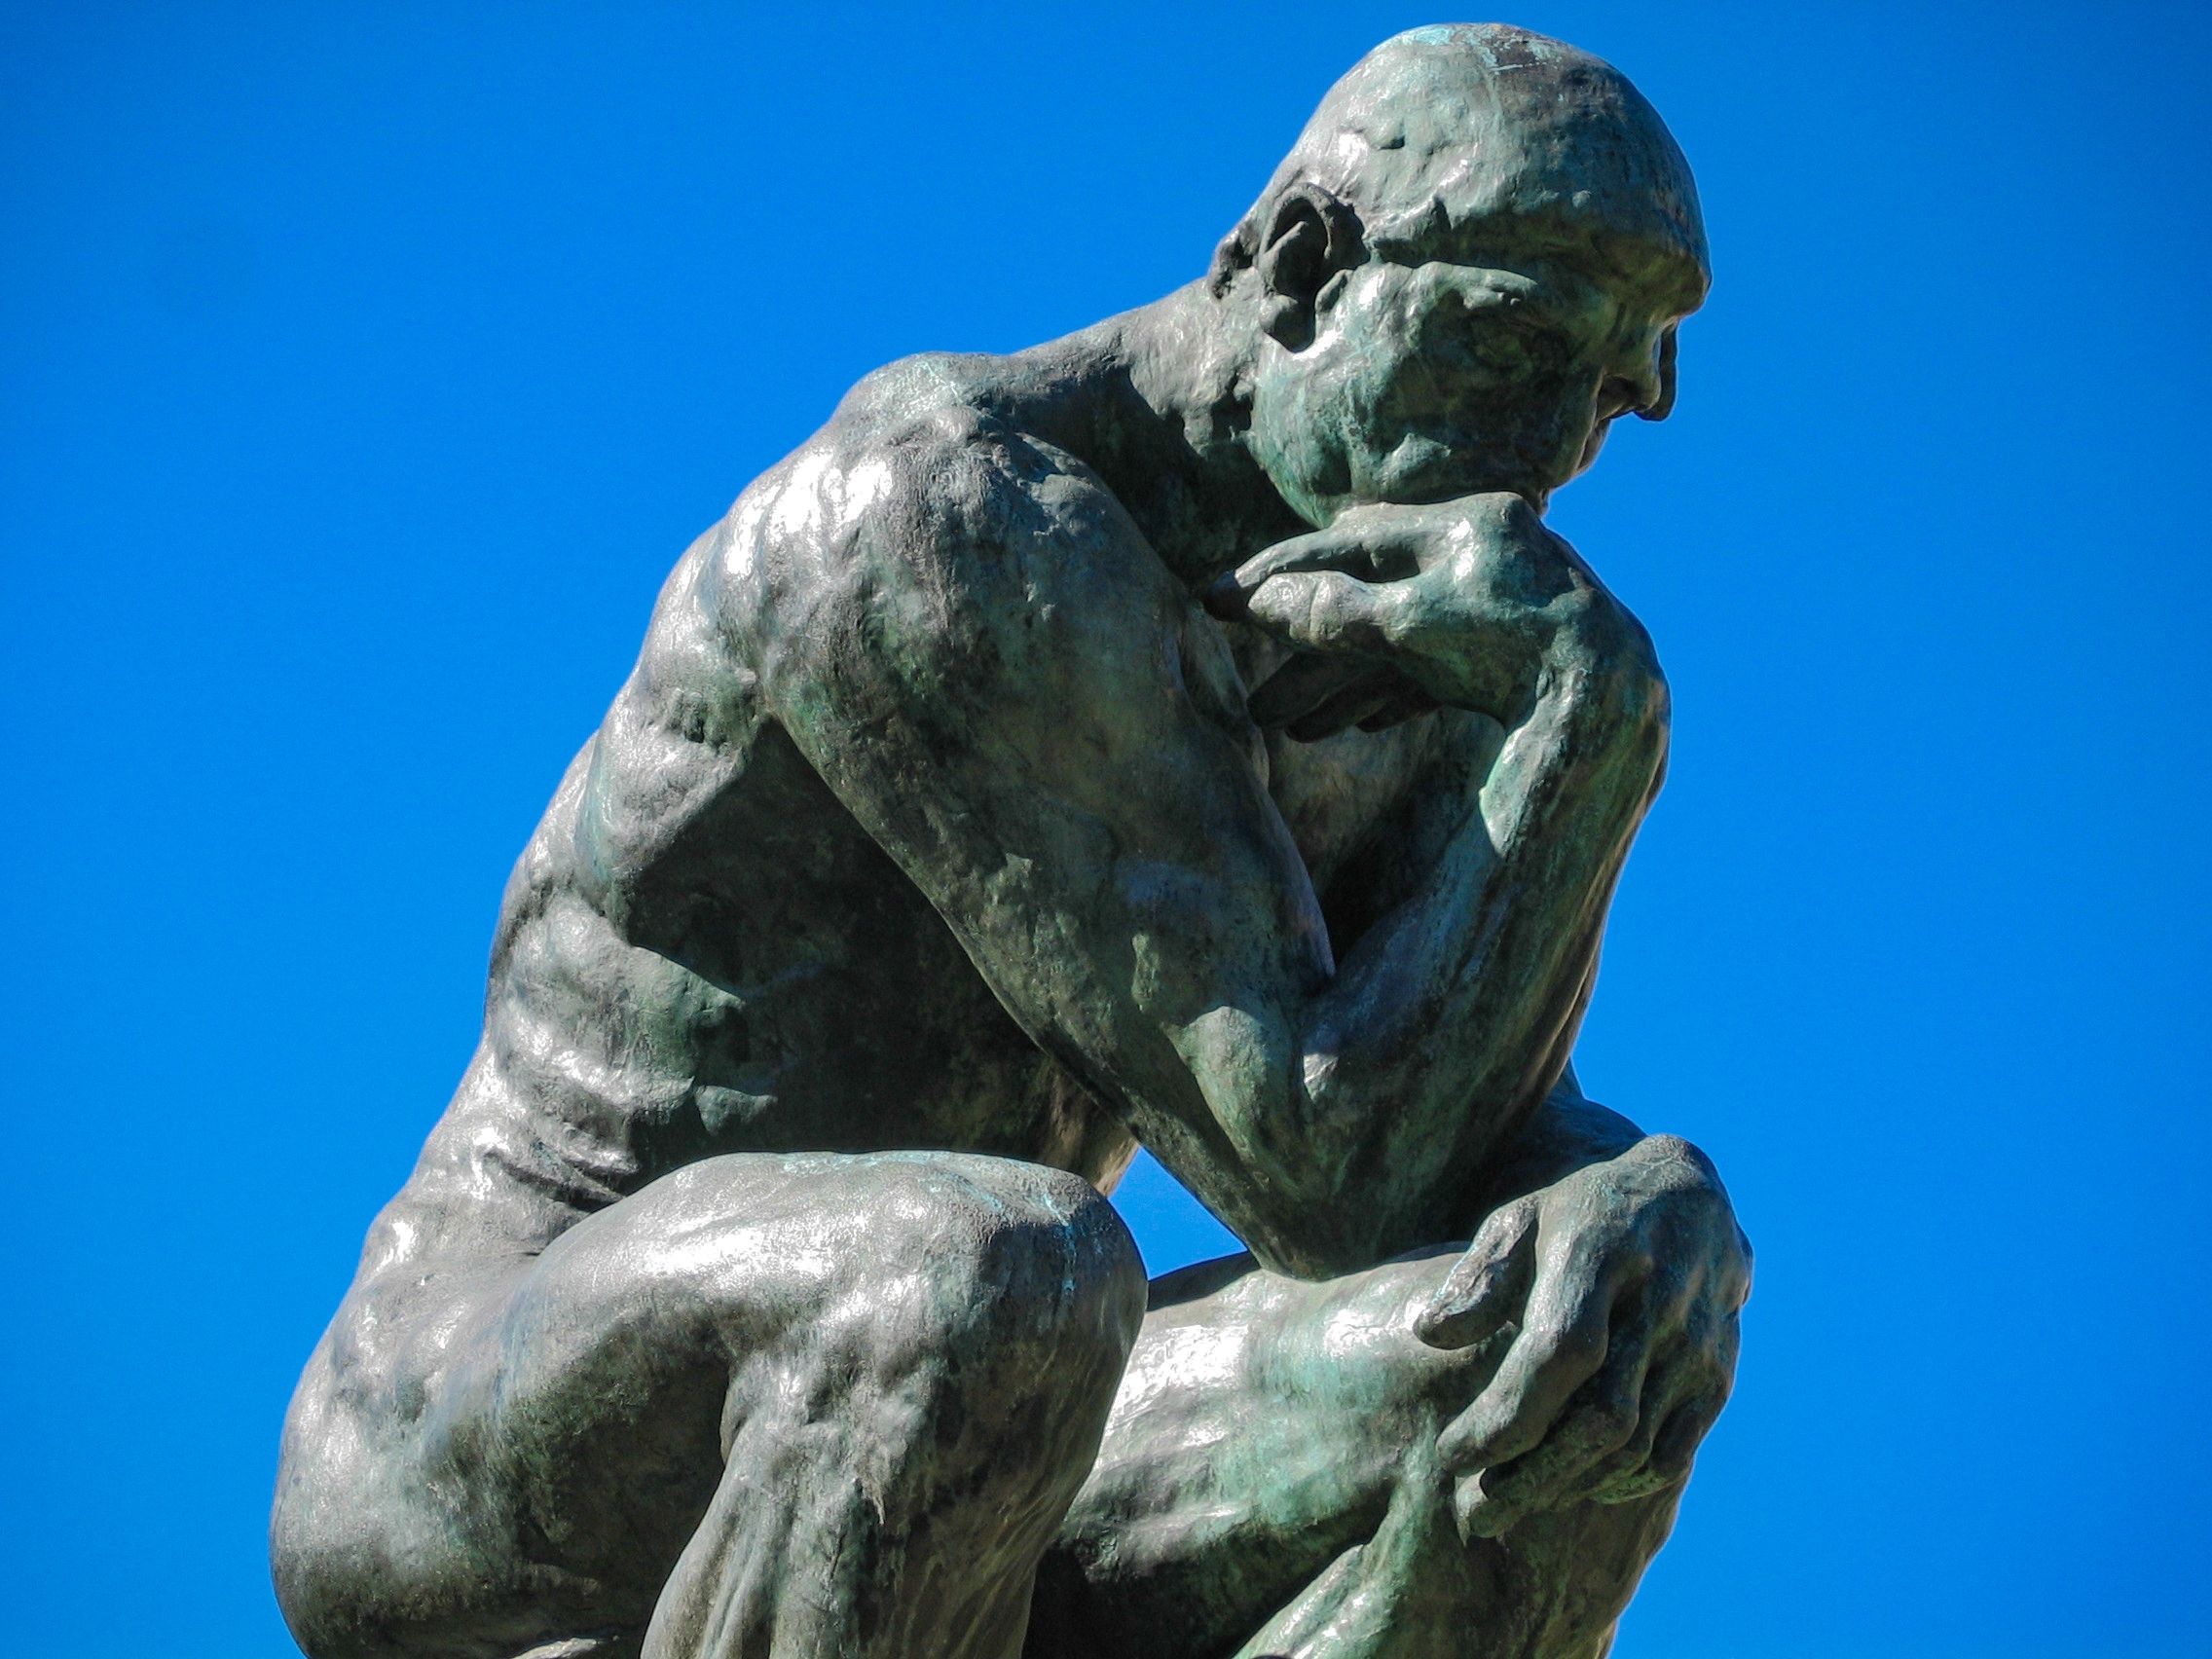
rock, monument, statue, sculpture, art